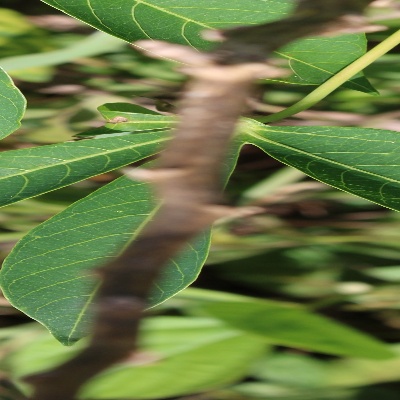
Crop: Cassava
Condition: bacterial blight